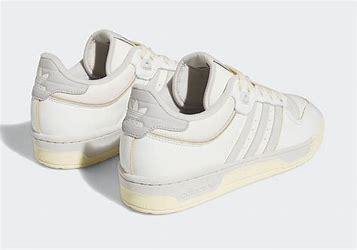
Brand: Adidas
Model: Rivalry 86